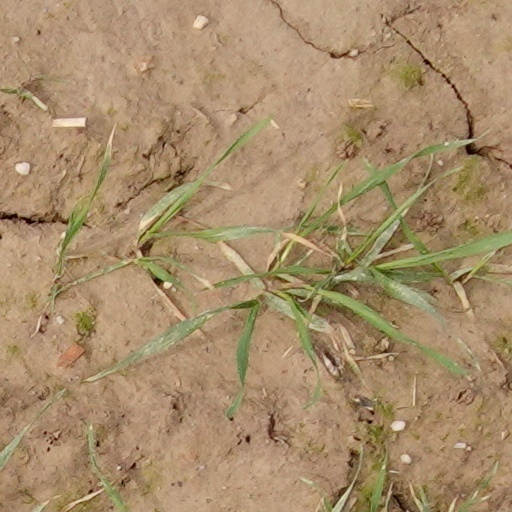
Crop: wheat